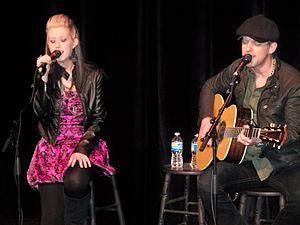
Thompson Square est un duo américain de musique country du XXIᵉ siècle composé de Keifer et Shawna Thompson.